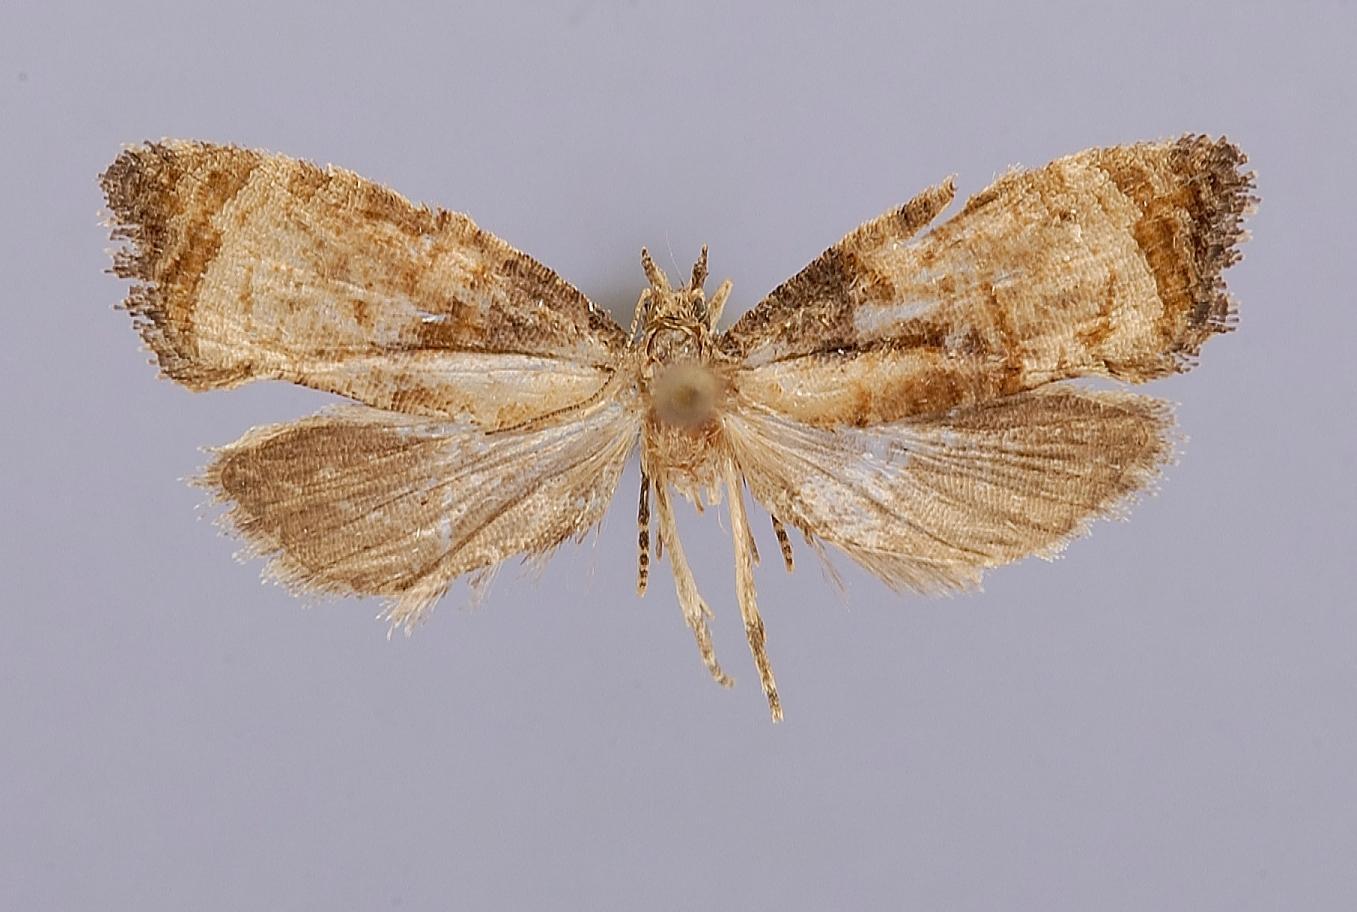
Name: Histura bicornigera
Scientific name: Histura bicornigera Razowski, 1984
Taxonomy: Animalia, Arthropoda, Insecta, Lepidoptera, Tortricidae
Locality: [no locality data], Colombia
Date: [Not Stated]